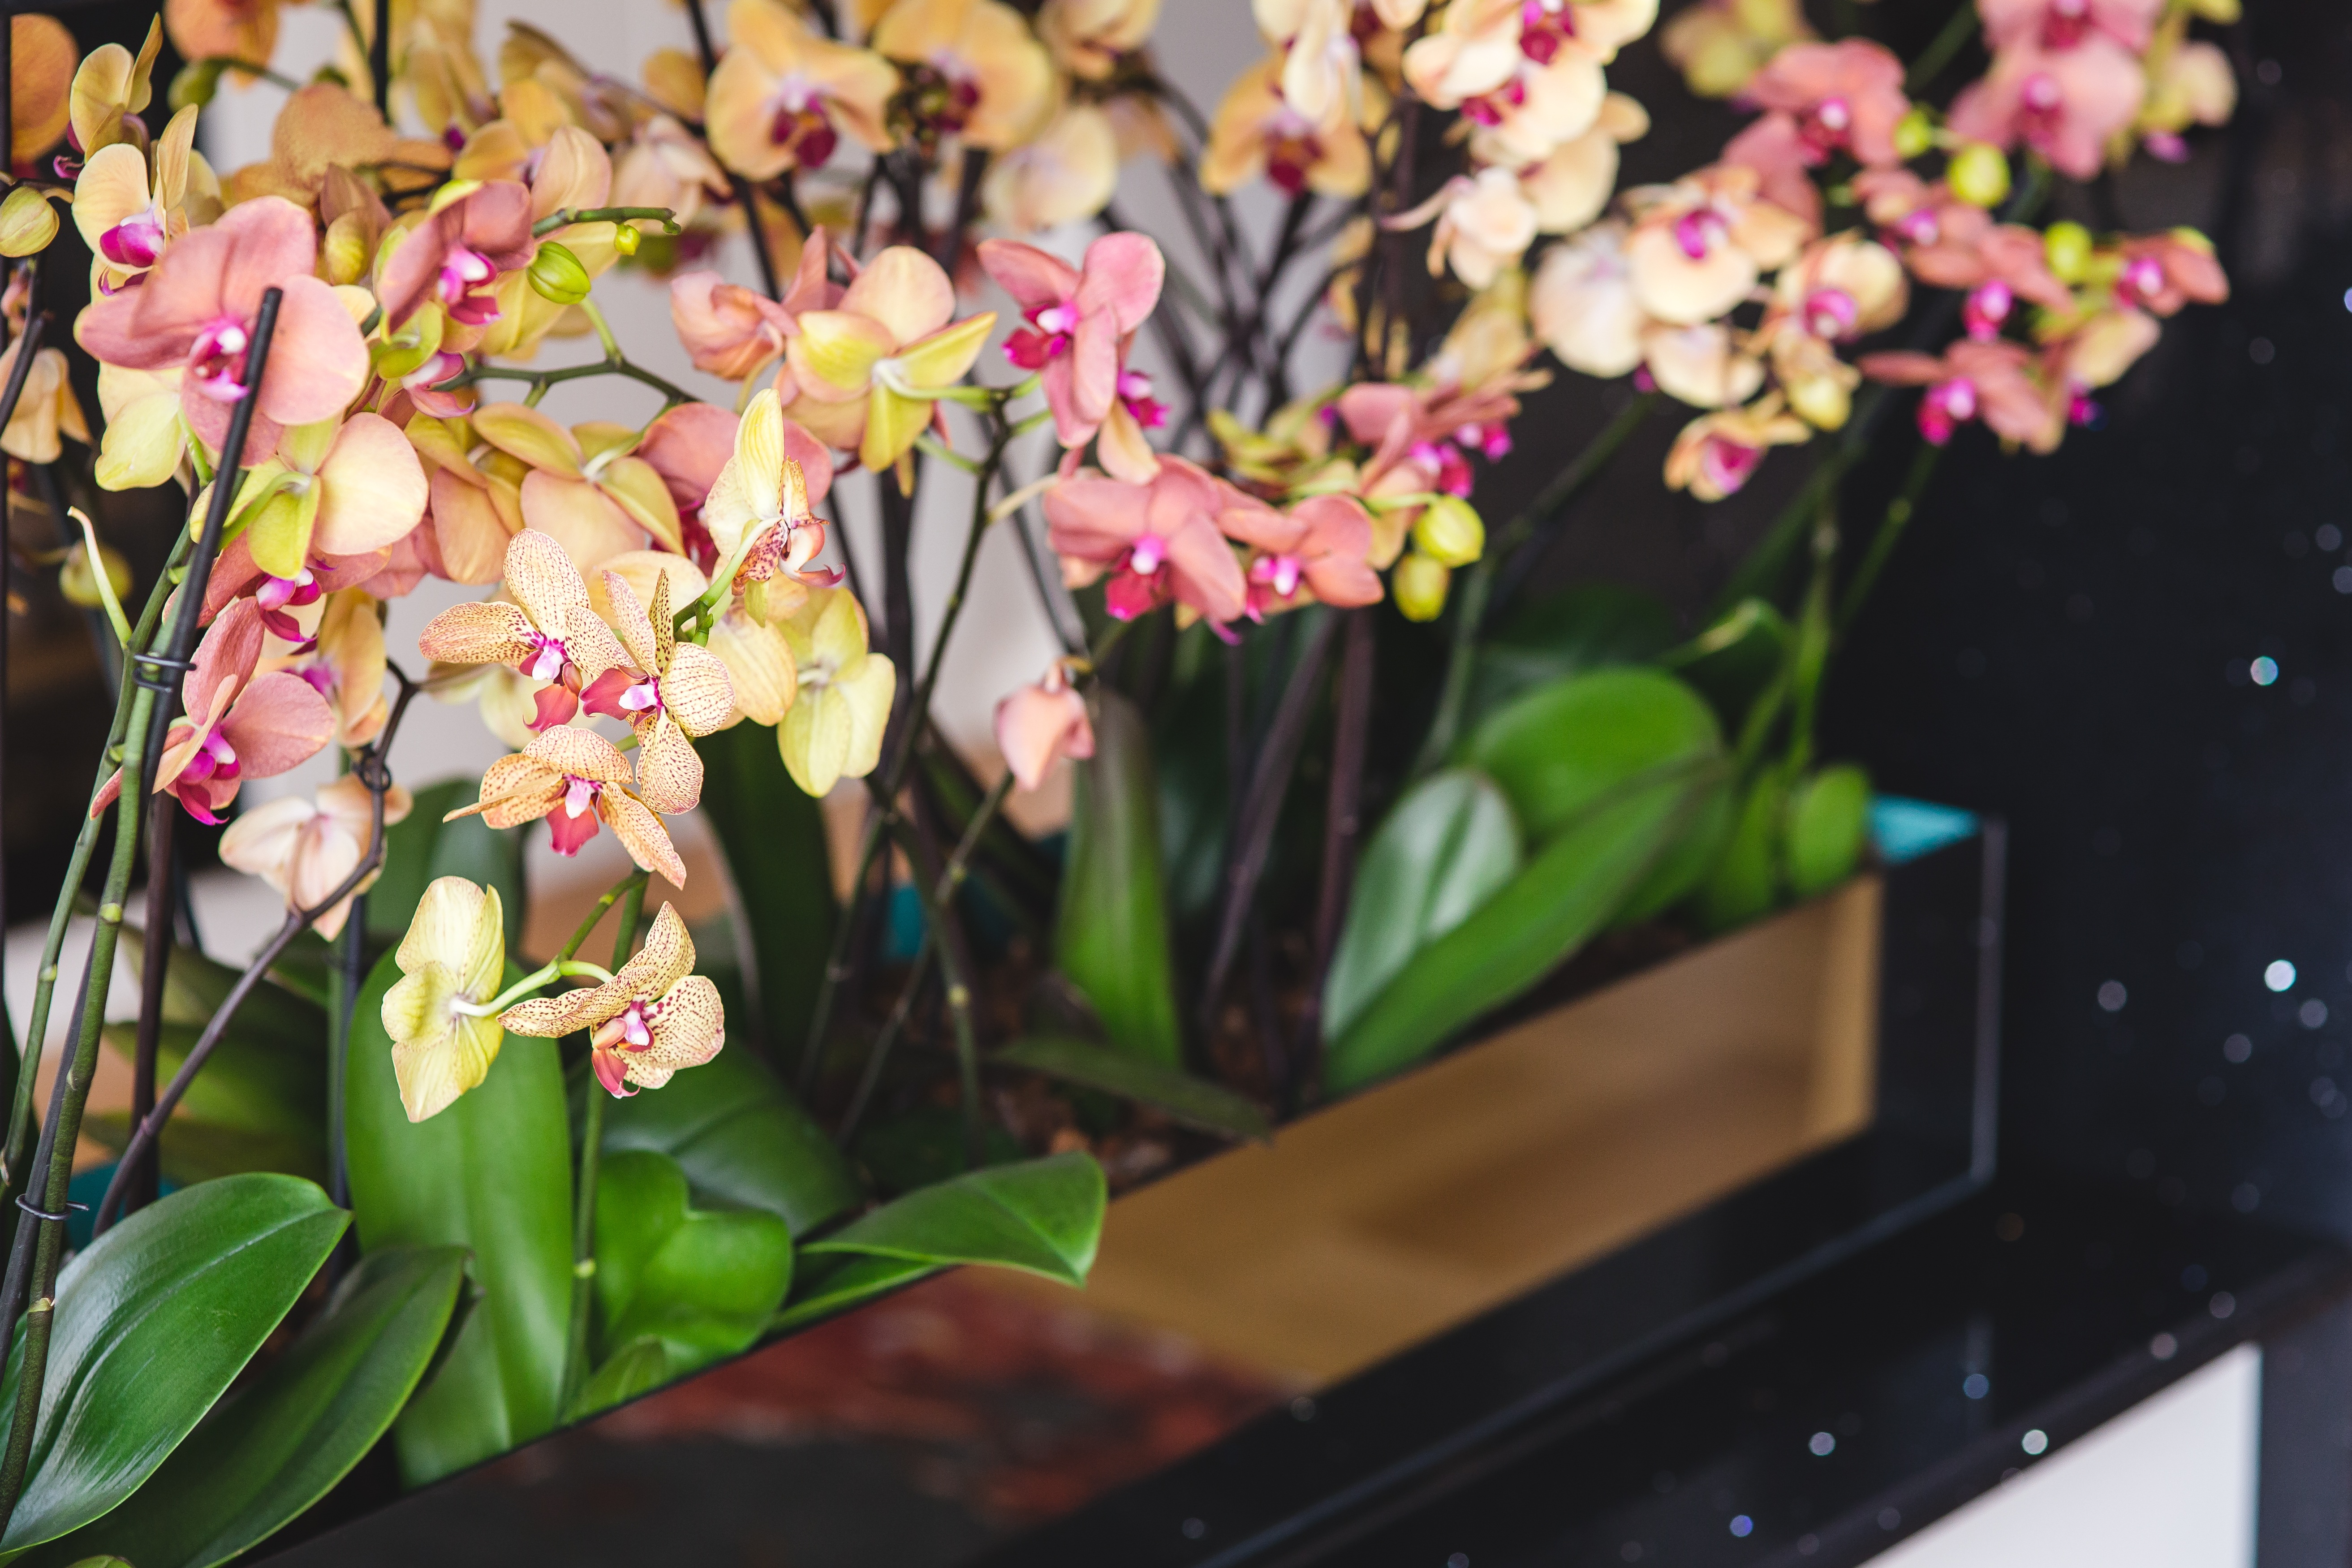
plant, flower, botany, yellow, pink, flora, orchid, flowers, floristry, flowering plant, floral design, land plant, moth orchid, flower arranging